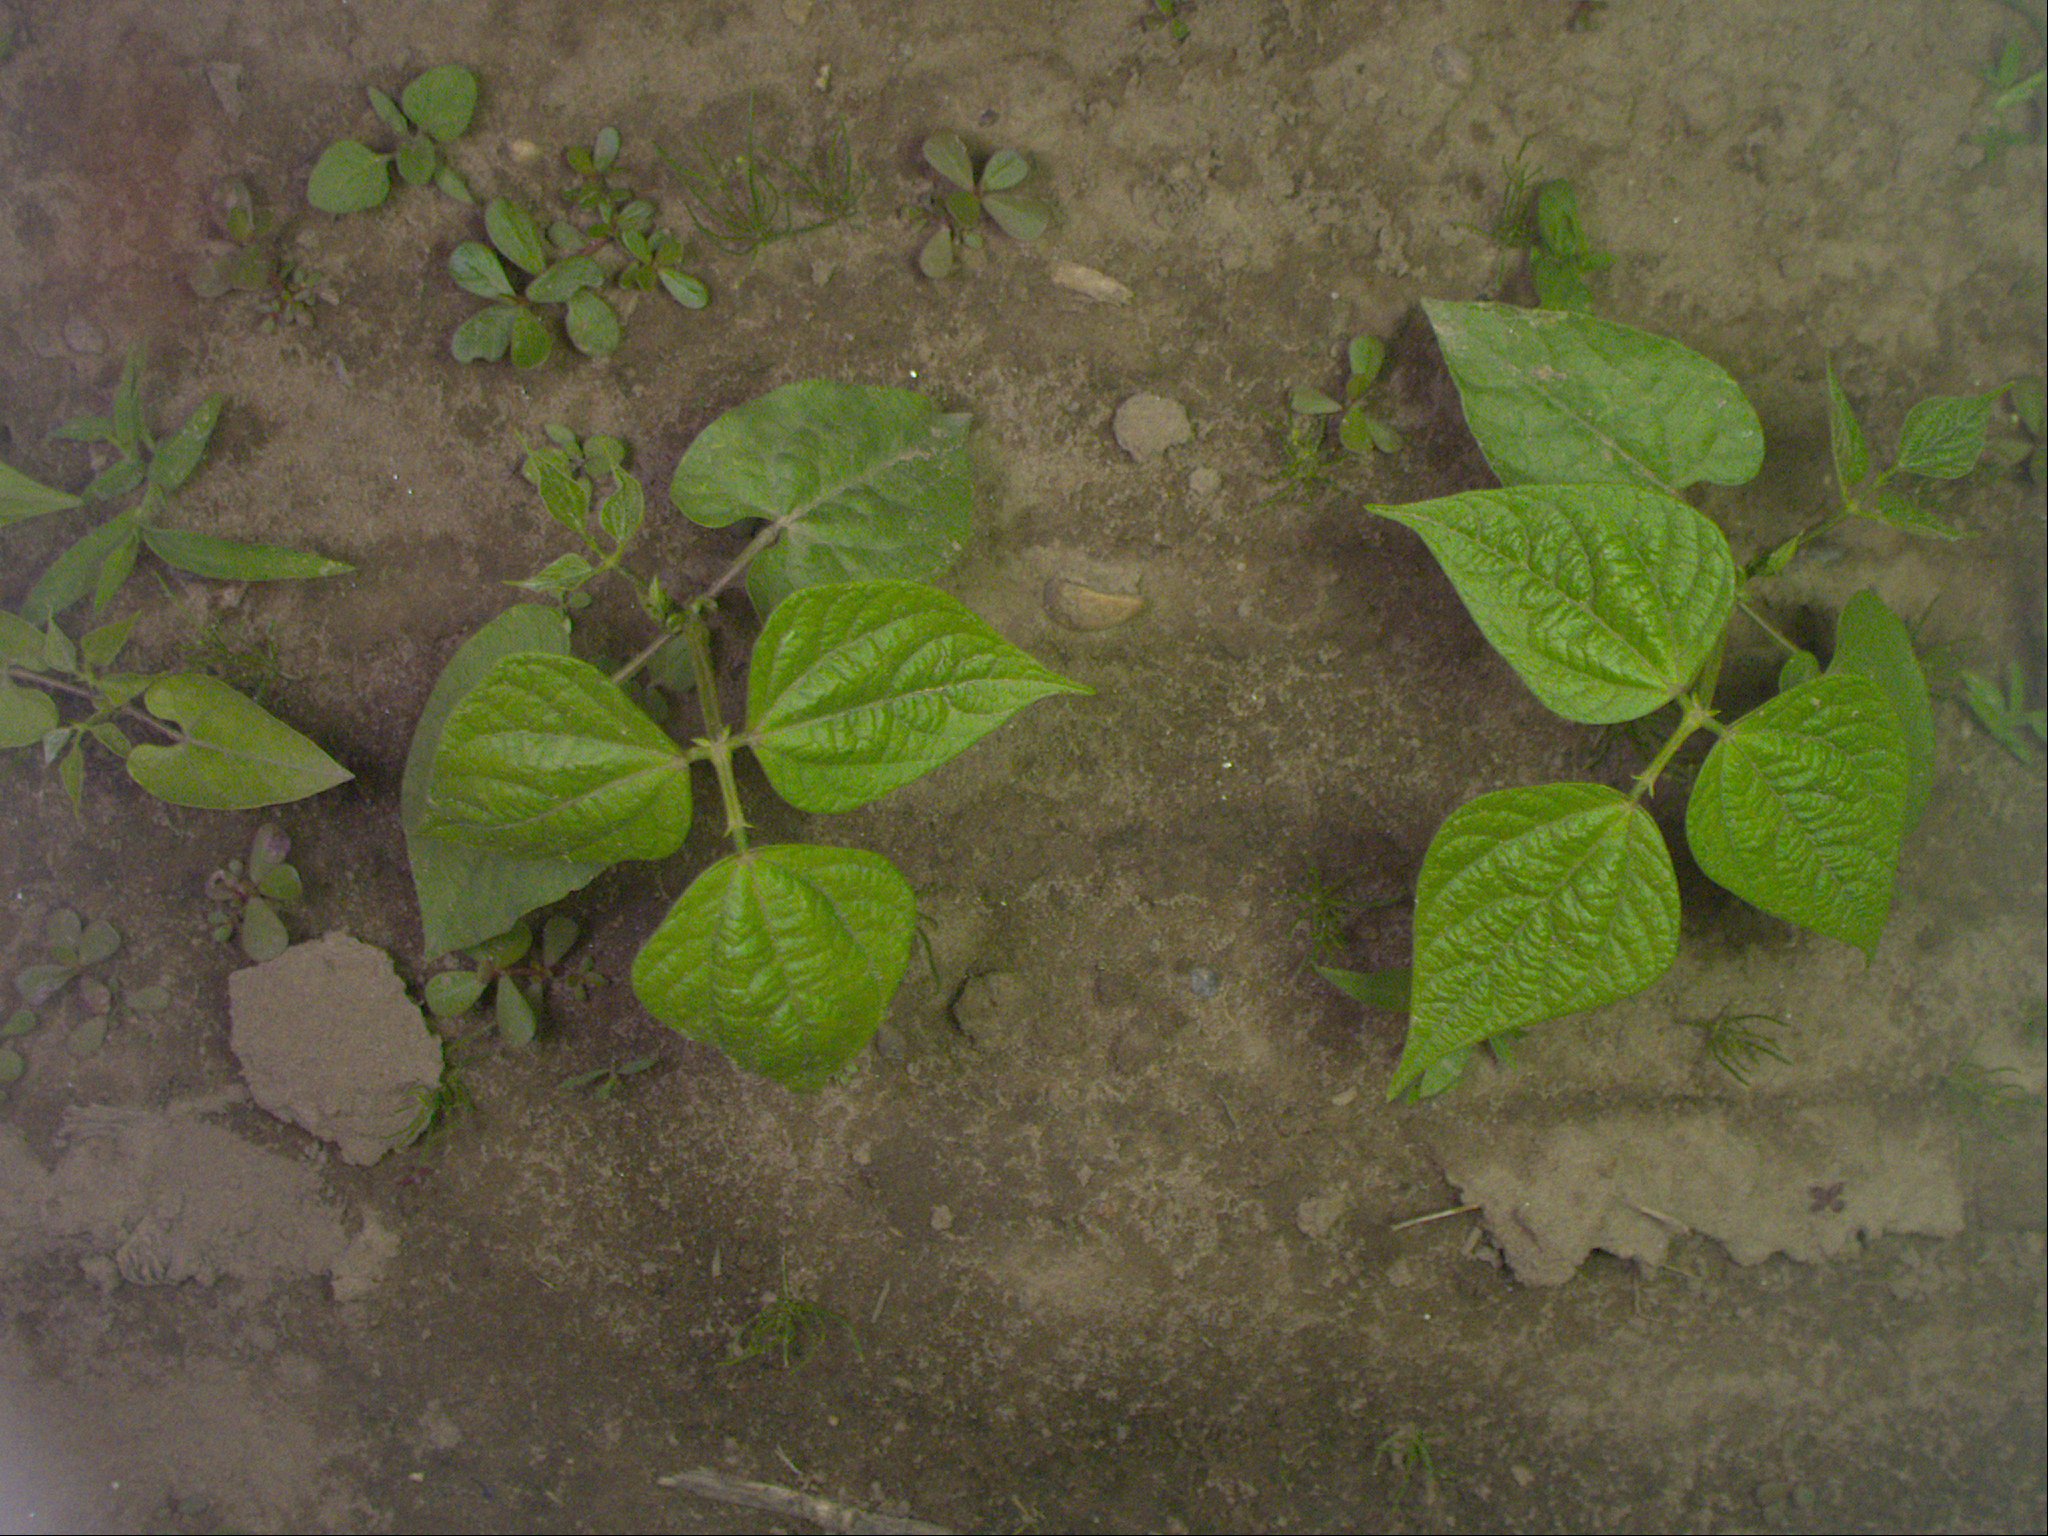
Crop: bean
Objects: bean, stem_bean, bean, stem_bean, bean, stem_bean